James Stewart (Nova Scotia politician)

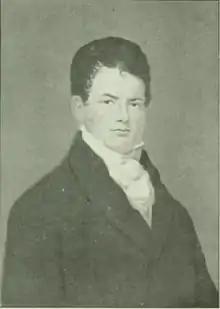
James Stewart (1765-1830)

James Stewart (1765 – February 5, 1830) was a British America-born lawyer, judge and political figure in Nova Scotia. He represented Halifax County in the Legislative Assembly of Nova Scotia from 1798 to 1799. His name also appears as James Stuart. He was a member of the North British Society.